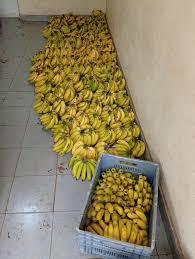
Kuna ndizi ambazo zimepangwa kwa utaratibu,kuna ndizi ambazo zimewekwa kwenye plastiki hapa kuonekana. Hio sakafu ni safi pia kuna ukuta, pia ndizi hizi zinaonekana kuwa zinataka ama zimewekwa ili kuiva kabla ya kuenda kuuza.